Ghost Hunter (novel)

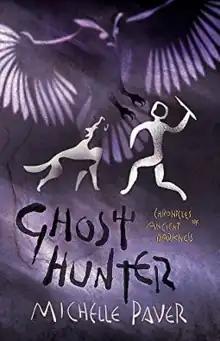
First edition

Ghost Hunter is the sixth book in the "Chronicles of Ancient Darkness" series written by British author Michelle Paver and illustrated by Geoff Taylor. The book was released on 20 August 2009 in the United Kingdom.